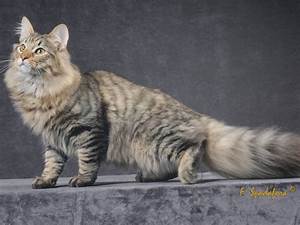
Label: cat